Proclamation of the French Republic (September 4, 1870)

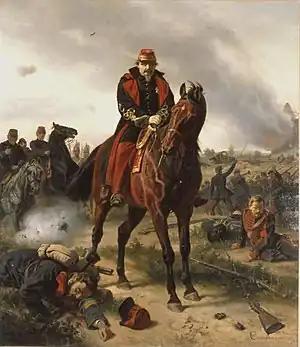
Napoleon III at the Battle of Sedan by German painter Wilhelm Camphausen.

The withdrawal of Prince Hohenzollern's candidacy on July 12, 1870, did not reduce tensions. With the support of Empress Eugénie, the ultra-Bonapartist deputies, who were opposed to the liberal regime and the peace advocated by Émile Ollivier, pressured France to demand a written commitment of definitive renunciation and guarantees for the future from the King of Prussia. Despite confirming his cousin's renunciation, Wilhelm I refused to comply with France's demands.